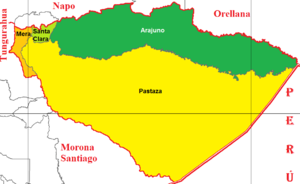
Pastaza est une province de l'Équateur située au Sud de la province d'Orellana et traversée par la rivière Pastaza. Sa capitale est Puyo.